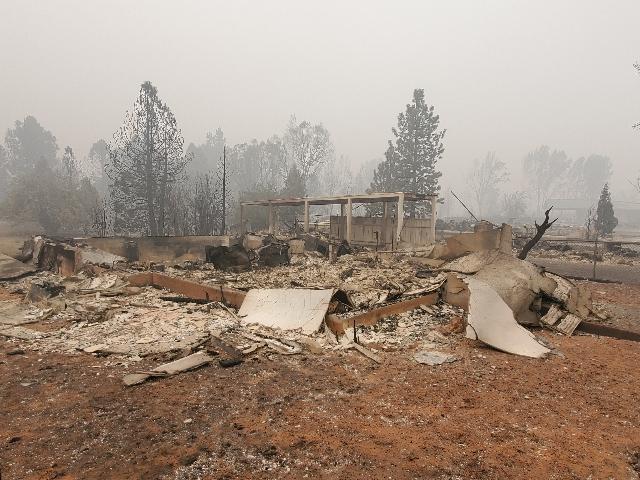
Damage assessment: destroyed